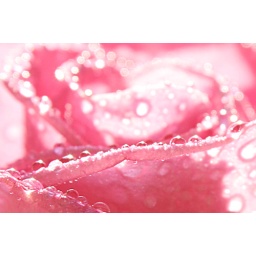
Close up of a pink rose covered in water droplets.